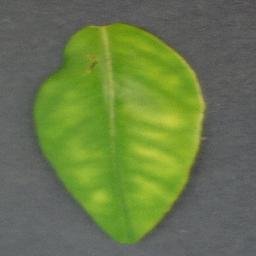
Label: Orange___Haunglongbing_(Citrus_greening)